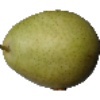
Label: Pear 1